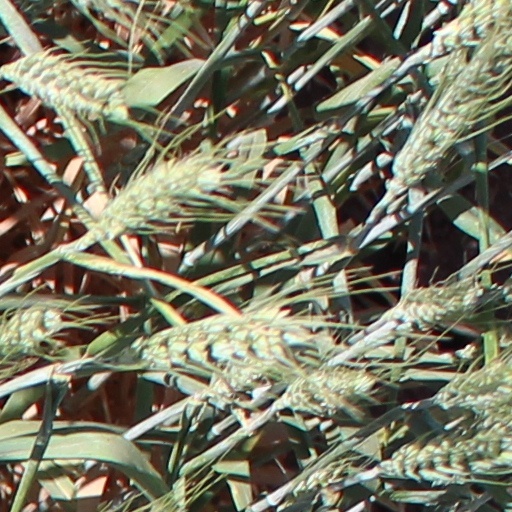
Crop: wheat